AS FAR

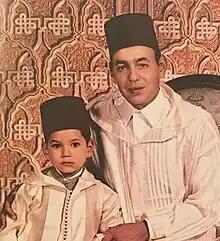
King Hassan II, founder of AS FAR with prince Mohammed

AS FAR was founded on 1 September 1958, by the initiative of the Crown Prince Moulay El Hassan, who was an avid football fan himself, by signing a decree as High Commander of the Moroccan Royal Army. The club scouts and players work with the Royal Armed Forces to develop players in multiple aspects (technical level, fitness management, sportsmanship).